Protected intersection

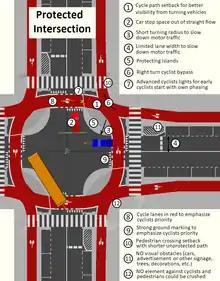
Features of a protected signalised intersection

Signal-controlled junctions are less sustainably safe as they normally prioritised the movement of motor vehicles. However, if they are used, they can be designed to provide full protection for those cycling. Cyclists ideally have a protected cycle track on the approach to the intersection, separated by a concrete median with splay curbs if possible, and have a protected bicycle lane width of at least 2 meters if possible (one way). In the Netherlands, most one way cycle paths are at least 2.5 meters wide.